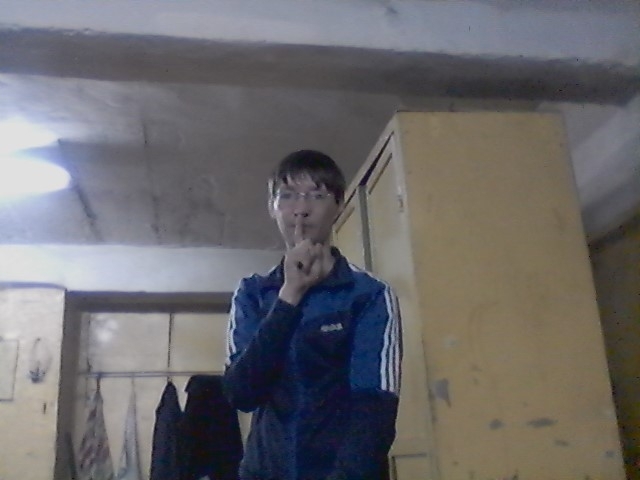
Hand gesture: mute